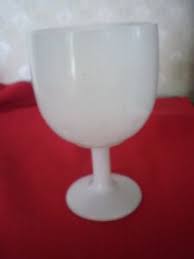
Waste category: glass